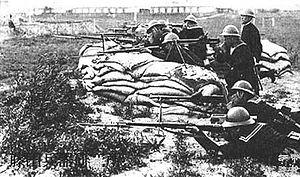
L'armée collaborationniste chinoise est une force armée alliée à l'empire du Japon durant la seconde guerre sino-japonaise. Elle prend différents noms à différents moments en différents lieux, dépendant du régime ou chef collaborationniste qu'elle sert.